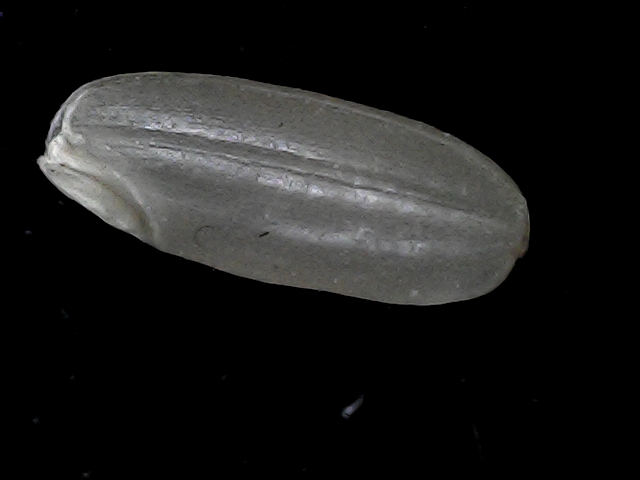
Rice variety: BR22